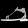
Label: Sandal